Vauxhall Park

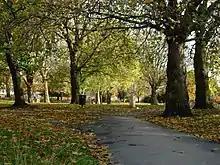

Vauxhall Park is a Green Flag Award-winning municipal park in Vauxhall, South London, run by Lambeth Council. It occupies an site, and was created at a cost of around £45,000, following a public campaign led by the suffragist Millicent Fawcett, the social reformer Octavia Hill and members of the Kyrle Society. The land was purchased from a local developer under the Vauxhall Park Act 1888. and the houses of Lawn Terrace demolished accordingly. The new park was formally opened in 1890 by the Prince of Wales.